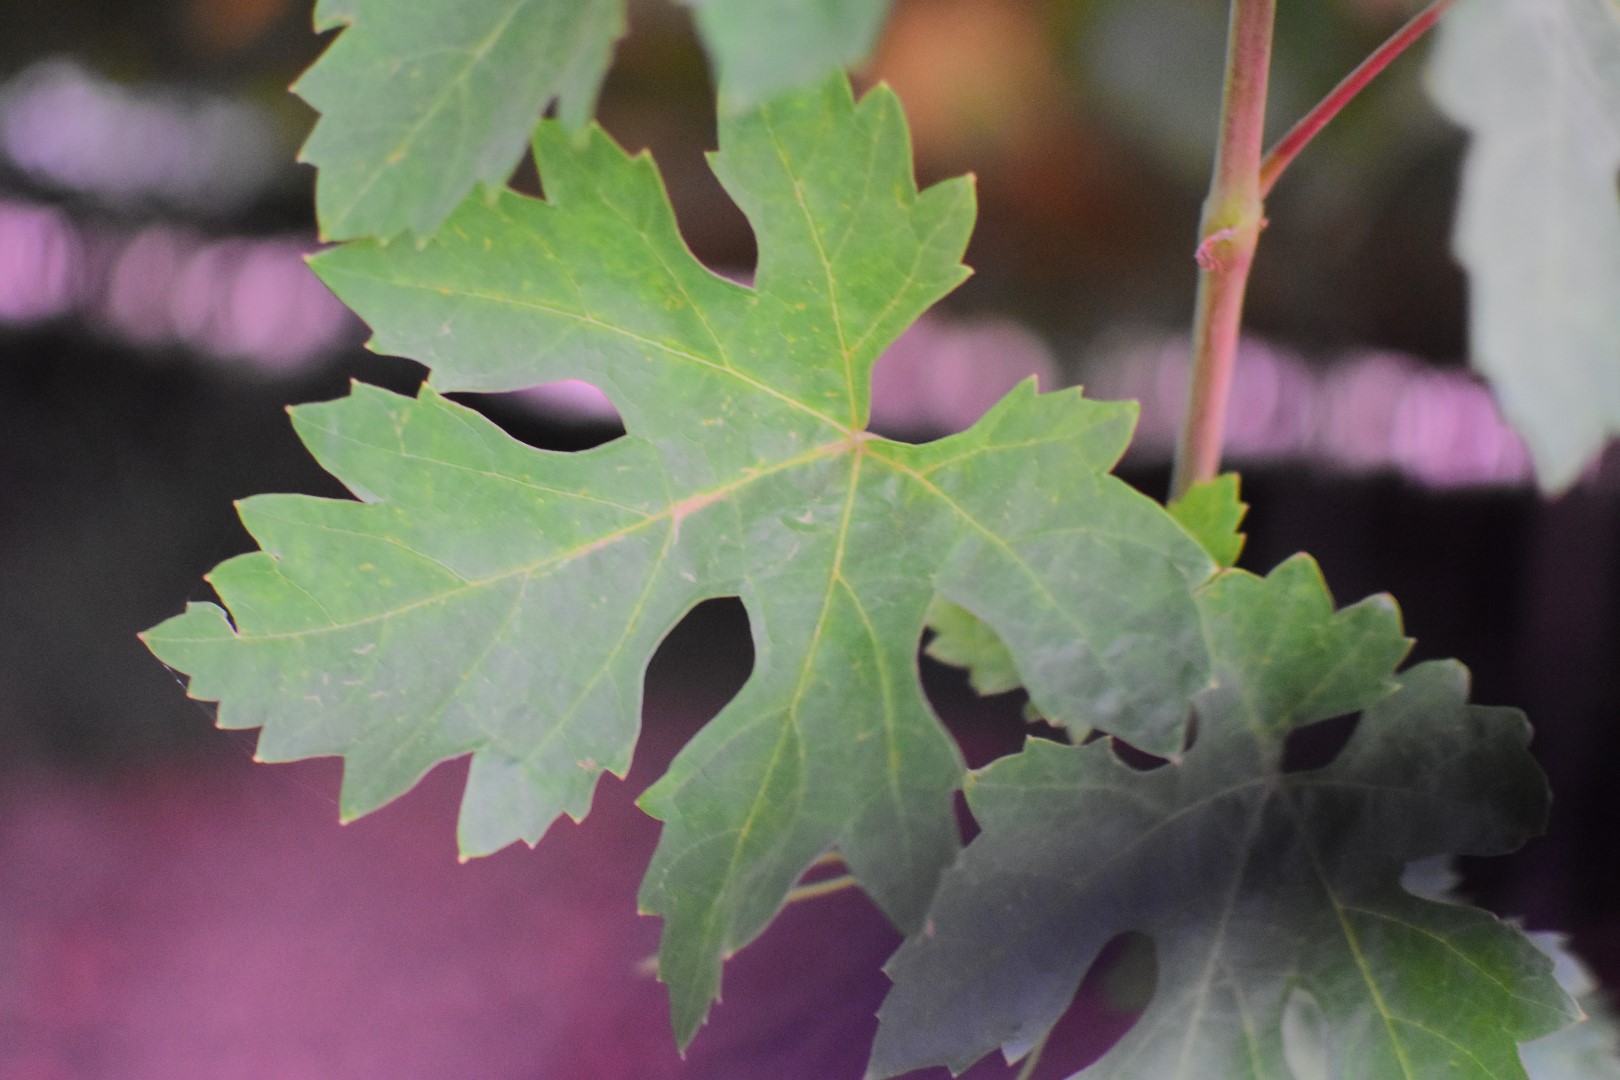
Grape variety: Aswud Balad